San Jacinto Valley

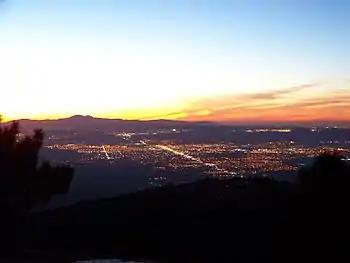
The city of Hemet as seen from the San Jacinto Mountains. The bright streets in the middle and left sides are Florida Avenue And Stetson Avenue, respectively.

The San Jacinto Valley is a valley located in Riverside County, in Southern California, in the Inland Empire. The valley is located at the base of the San Jacinto Mountains in the east and Santa Rosa Hills to the south with the San Gorgonio Pass to the north. The average elevation is , with the highest points in the foothills south of Hemet and the western slopes of the San Jacinto Mountains. It is home to two cities, Hemet and San Jacinto, and several unincorporated communities. According to the 2020 census, the valley has a combined population of over 190,000 residents, including more than 143,000 residents within the city limits of Hemet and San Jacinto. The valley is also where the story and play "Ramona" was set; the story was written after author Helen Hunt Jackson visited the valley in the 1880s. The valley is also known for being an area of agriculture, which has given way to more urbanized development.